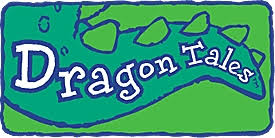
Portrait style: Cartoon Portrait